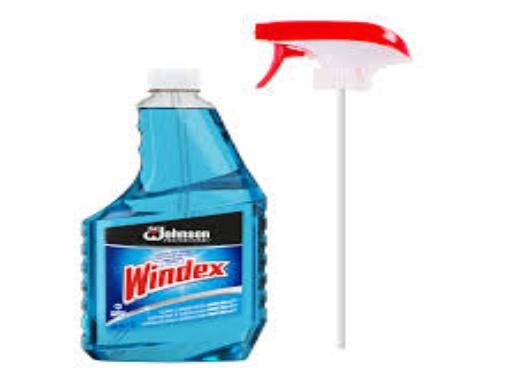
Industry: Necessities